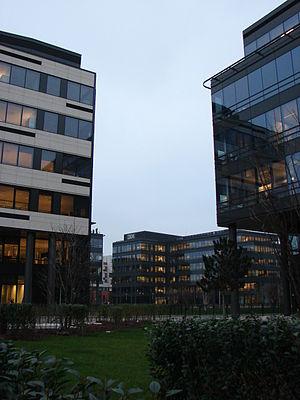
Siège social d'IBM à Bois-Colombes
International Business Machines Corporation, connue sous le sigle IBM, est une société multinationale américaine présente dans les domaines du matériel informatique, du logiciel et des services informatiques.
Le rond-point de l'Europe, également nommé place de l'Europe, est un carrefour situé à La Garenne-Colombes à une centaine de mètres de Bois-Colombes, sur le côté Est de ce qui était la Garenne de Colombes ; certaines voies donnant sur ce carrefour sont situées sur le territoire de Courbevoie. Jusqu'aux années 1970, l'endroit était appelé embranchement de Colombes ou, par abréviation, embranchement.